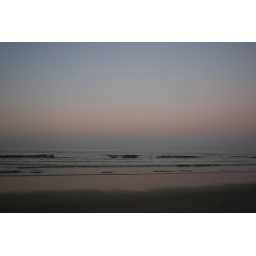
red sky in holkham. 21.12.08